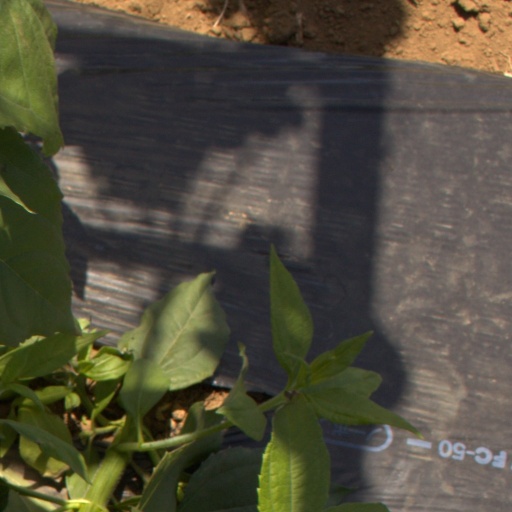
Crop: Jerusalem artichoke